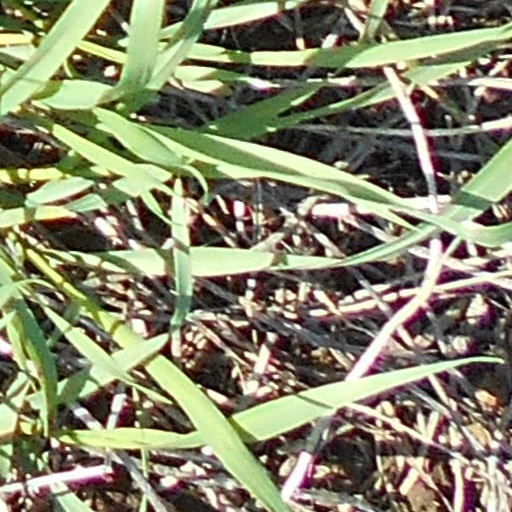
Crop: wheat